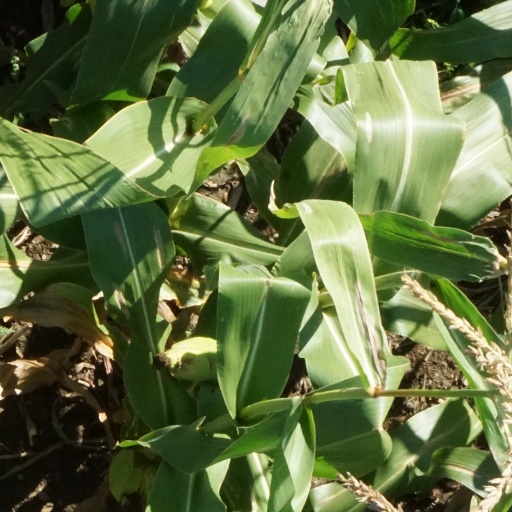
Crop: maize; corn